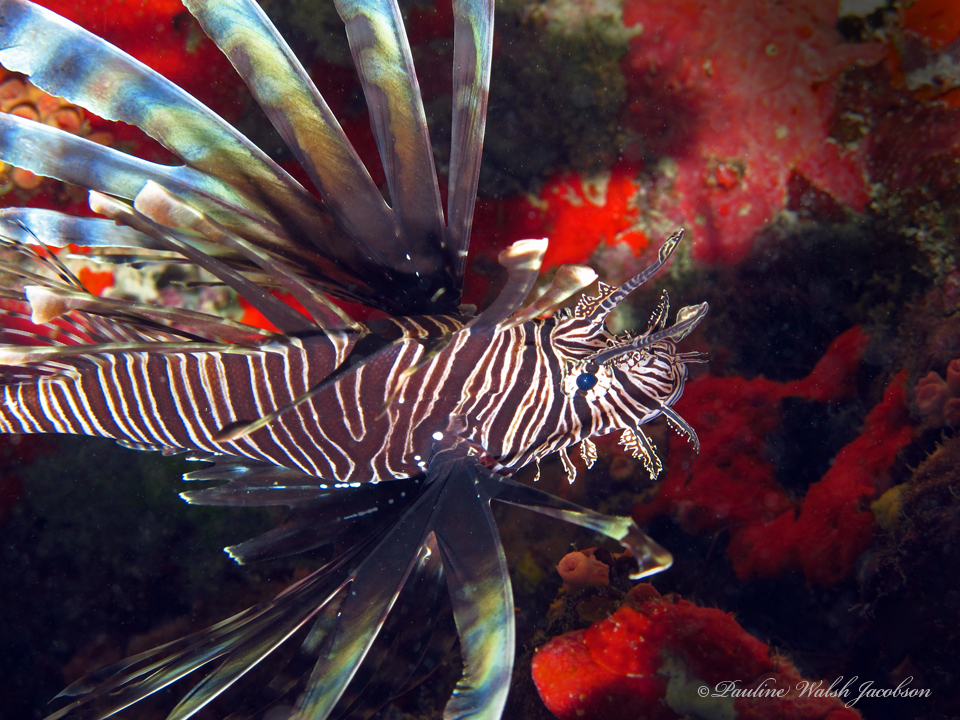
Pterois volitans (Red Lionfish)